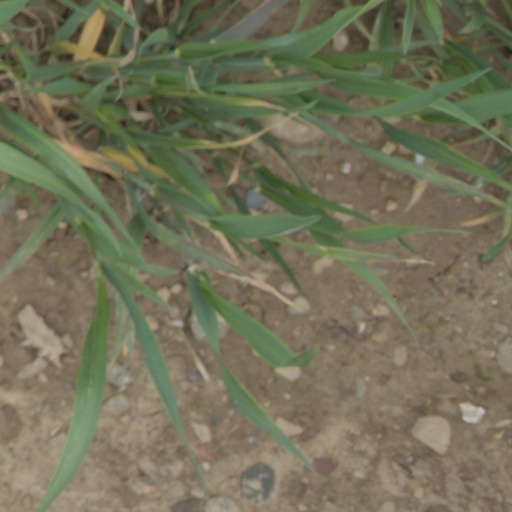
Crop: wheat